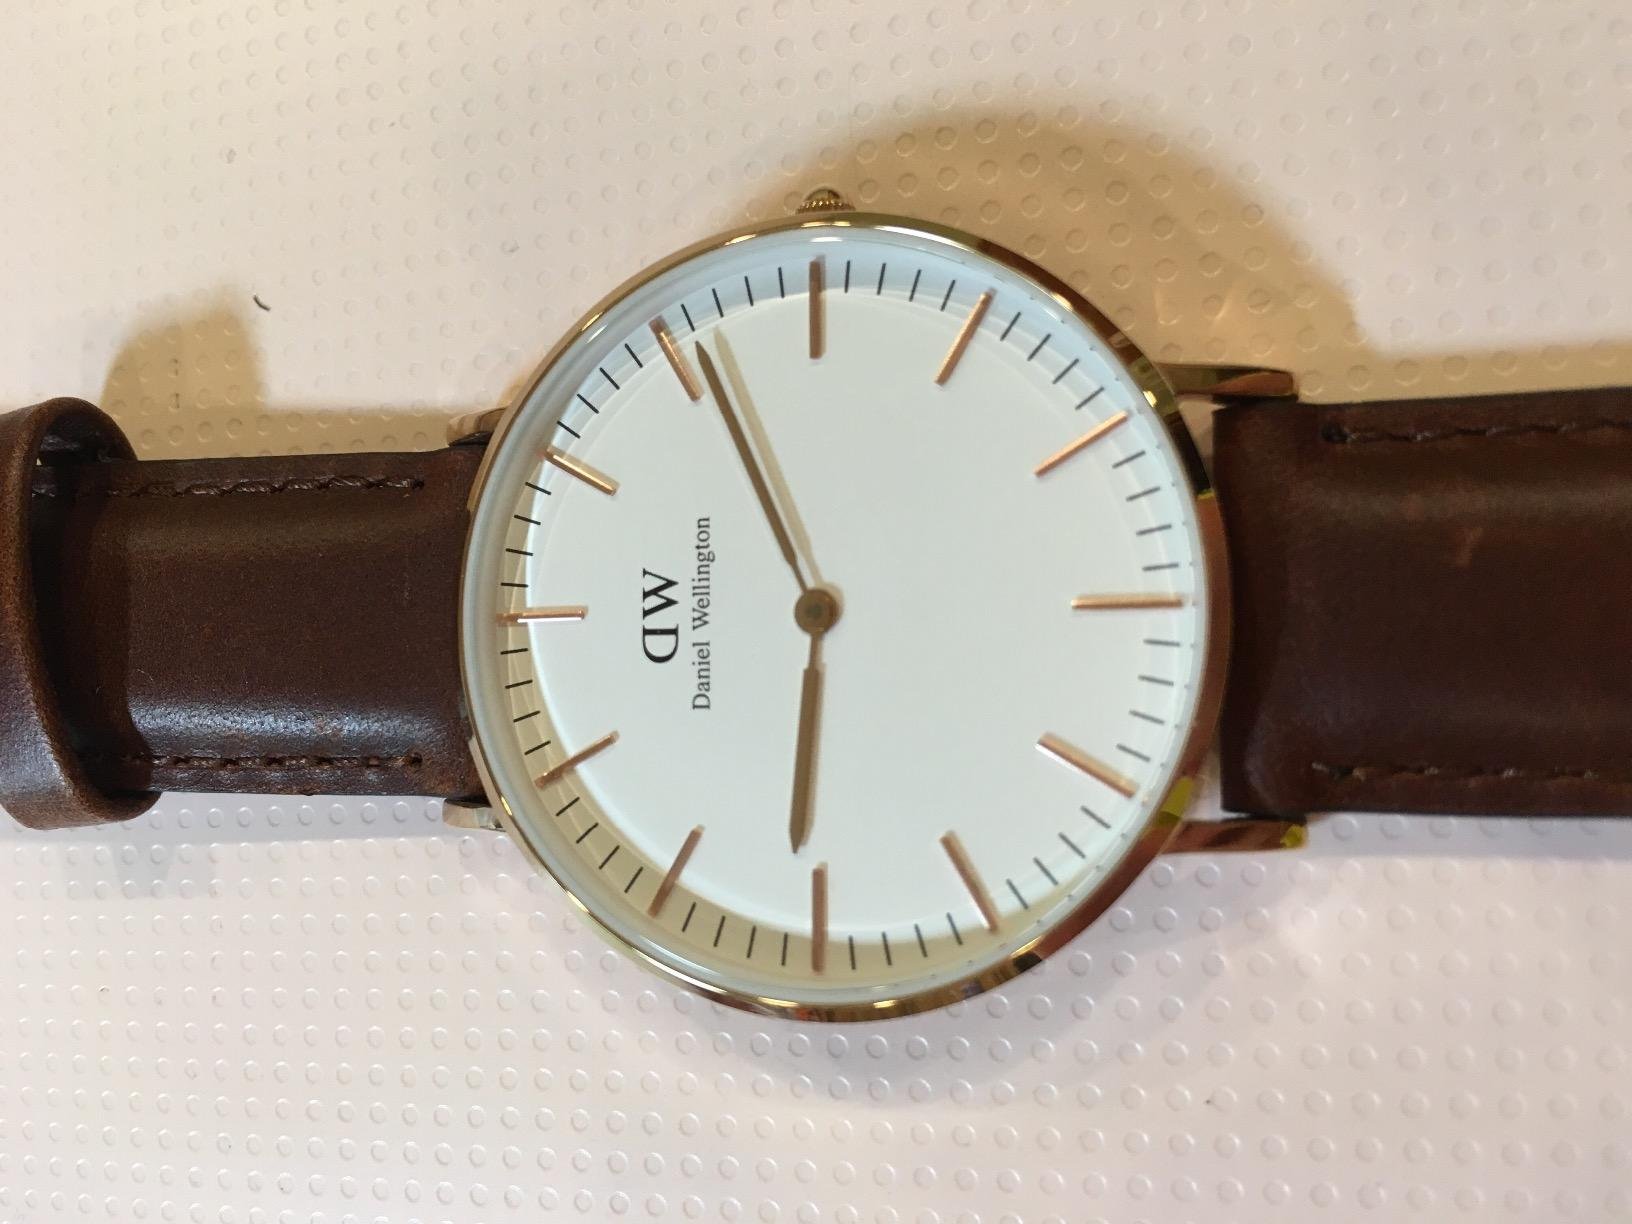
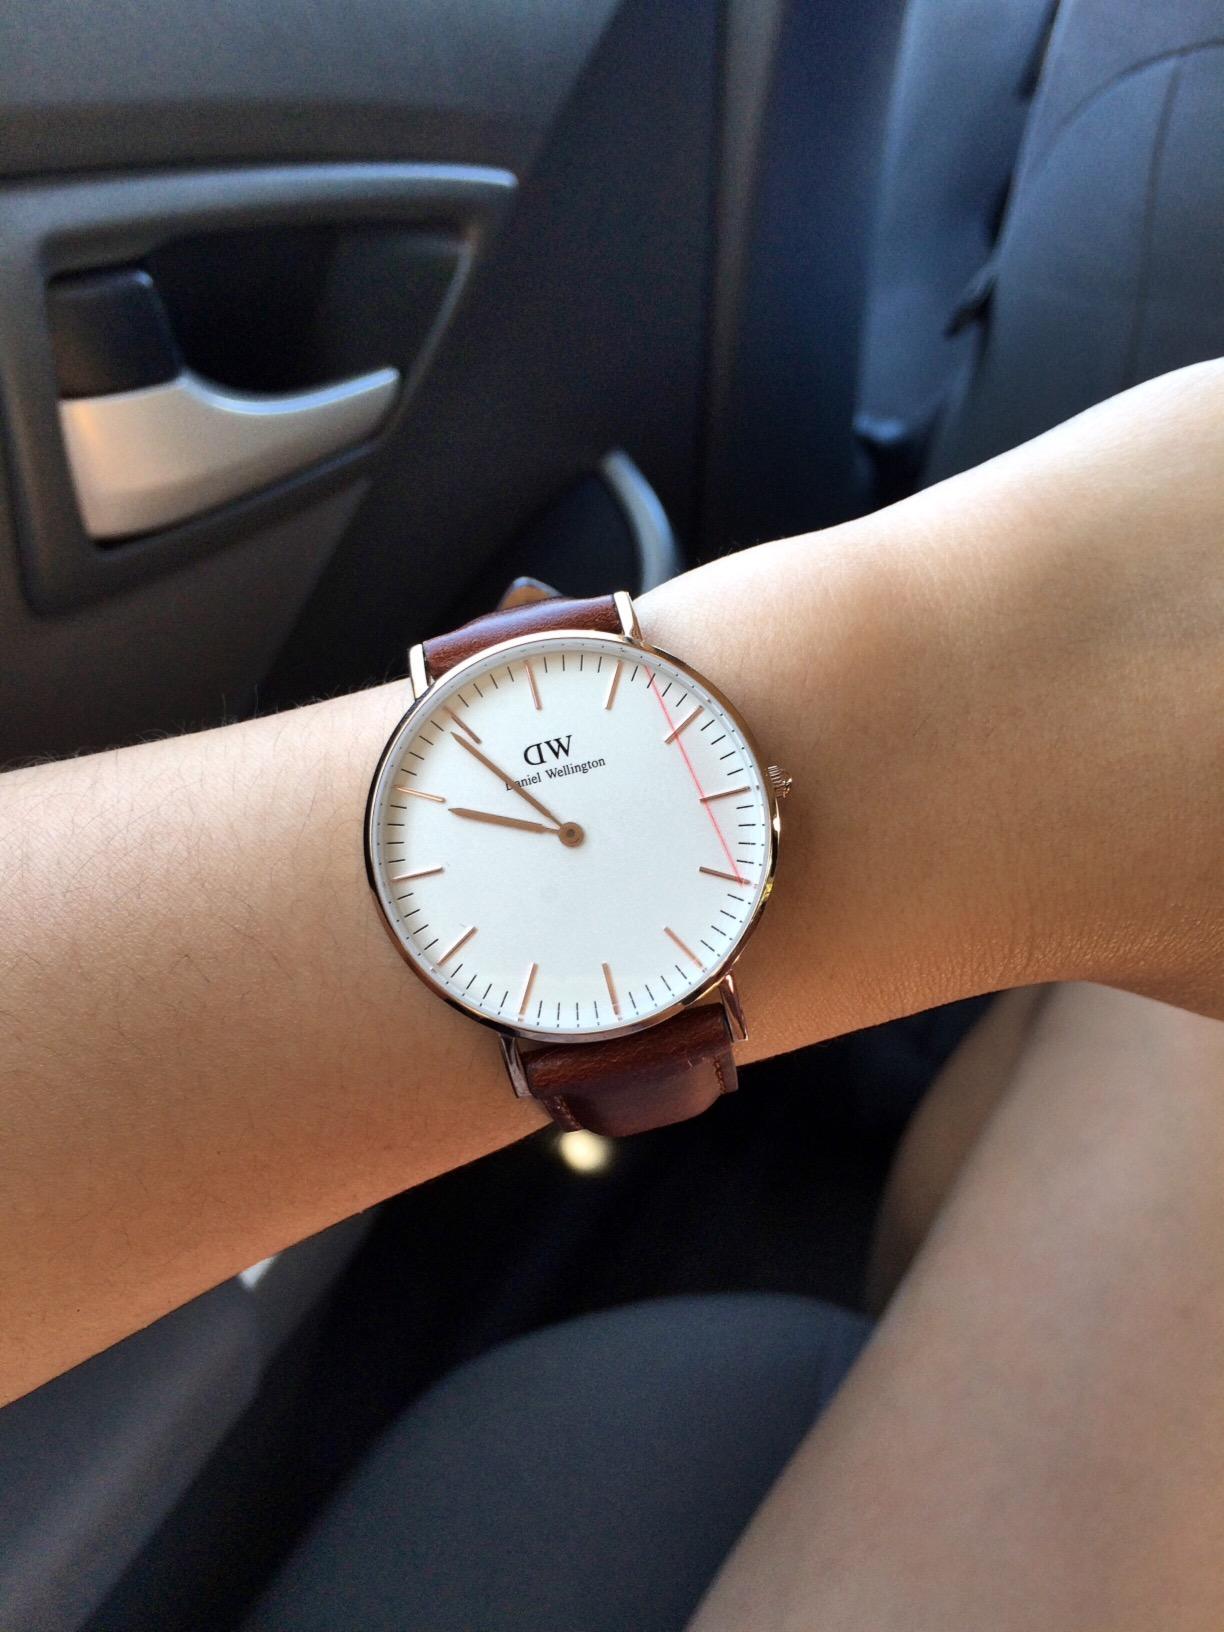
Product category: accessories_watch
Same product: yes